Ben Gazzara

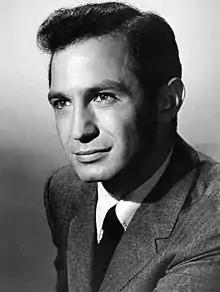
Gazzara in the 1960s

Biagio Anthony "Ben" Gazzara (August 28, 1930 – February 3, 2012) was an American actor and director of film, stage, and television. He received numerous accolades including a Primetime Emmy Award and a Drama Desk Award, in addition to nominations for three Golden Globe Awards and three Tony Awards.